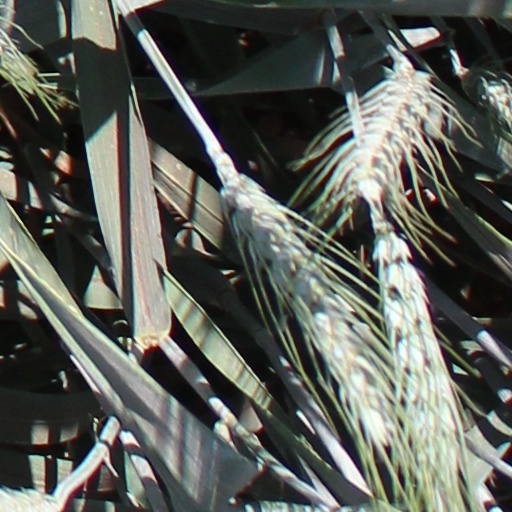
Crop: wheat